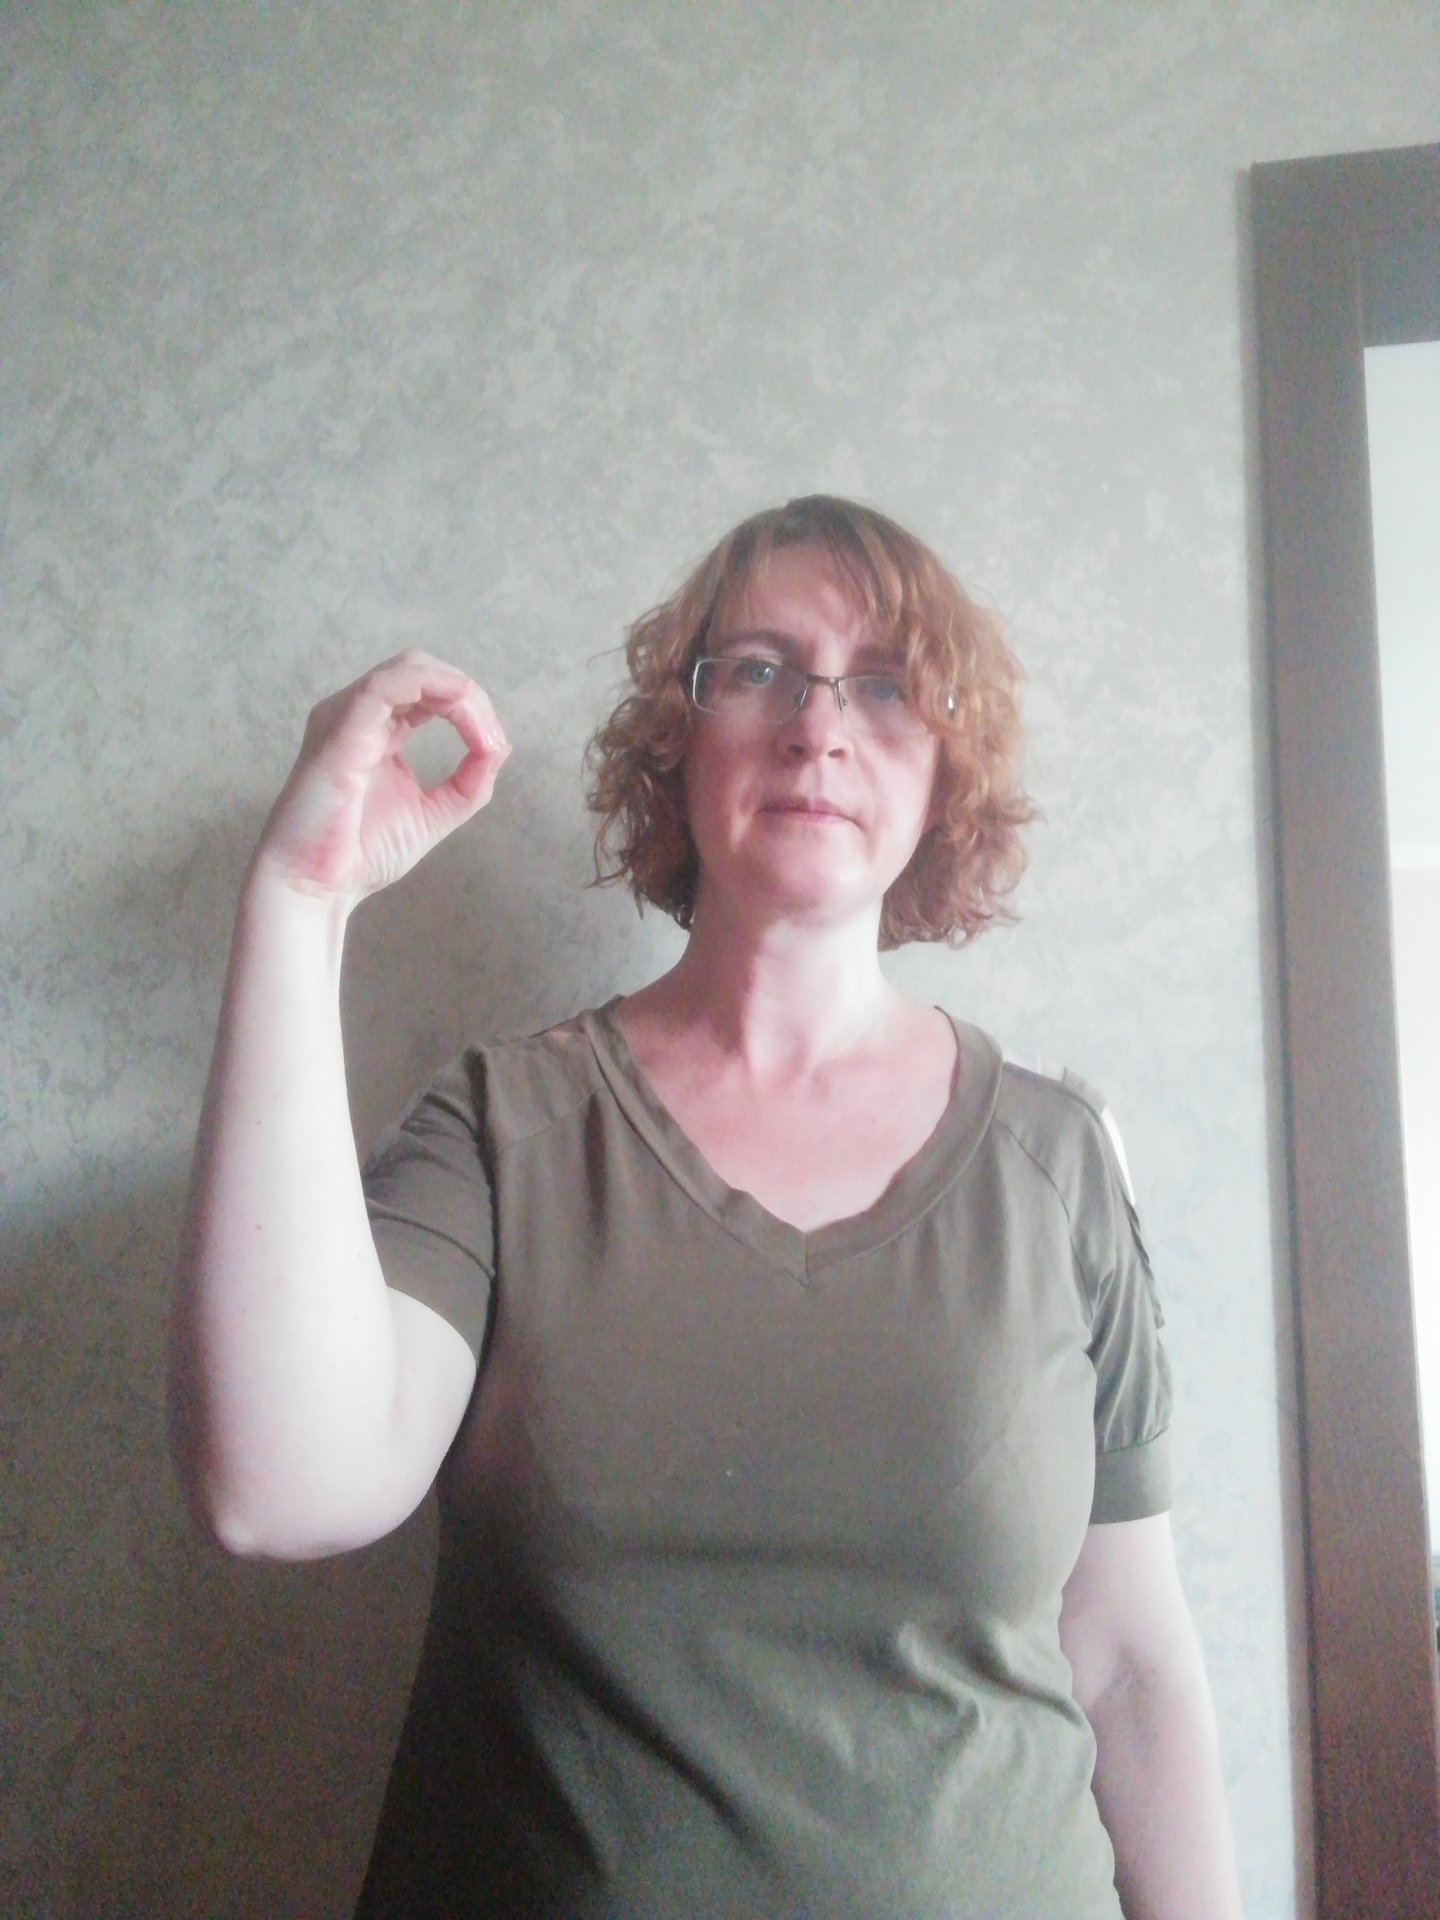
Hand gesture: grip